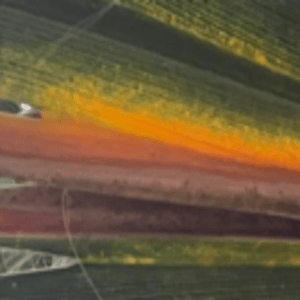
Label: Manganese Deficiency